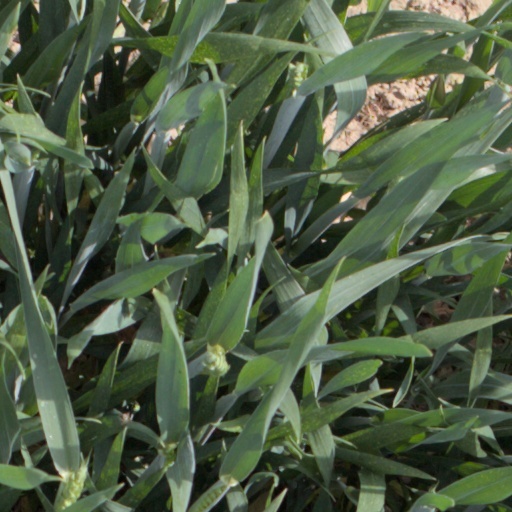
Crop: wheat